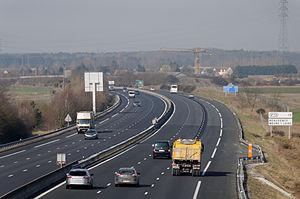
Autoroute A10 (km 100) à l'ouest d'Orléans, Loiret, France
Le réseau routier du Loiret est l'ensemble des voies de circulation terrestres permettant le transport par véhicules routiers, et en particulier, les véhicules motorisés, sur le territoire du département du Loiret.
L’autoroute A10, parfois appelée « l’Aquitaine », est une autoroute française reliant Paris à Bordeaux via Orléans, Blois, Tours, Poitiers et Niort. D’une longueur de 557 km, elle constitue l'autoroute la plus longue de France sous un même numéro. Elle est une composante de la route européenne 5. La portion entre Saintes et Bordeaux fait partie de la route des Estuaires.